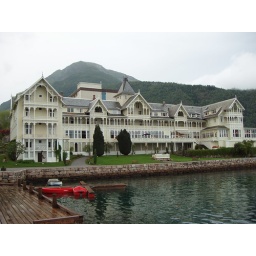
Kvikne's Hotel, in Balestrand. I rowed on the fjord in one of the red boats at the pier.